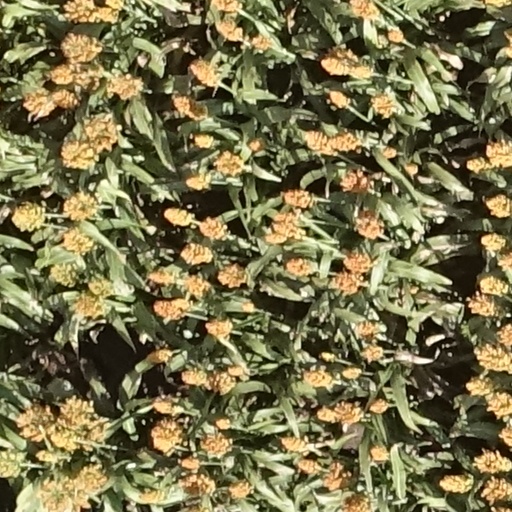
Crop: sorghum